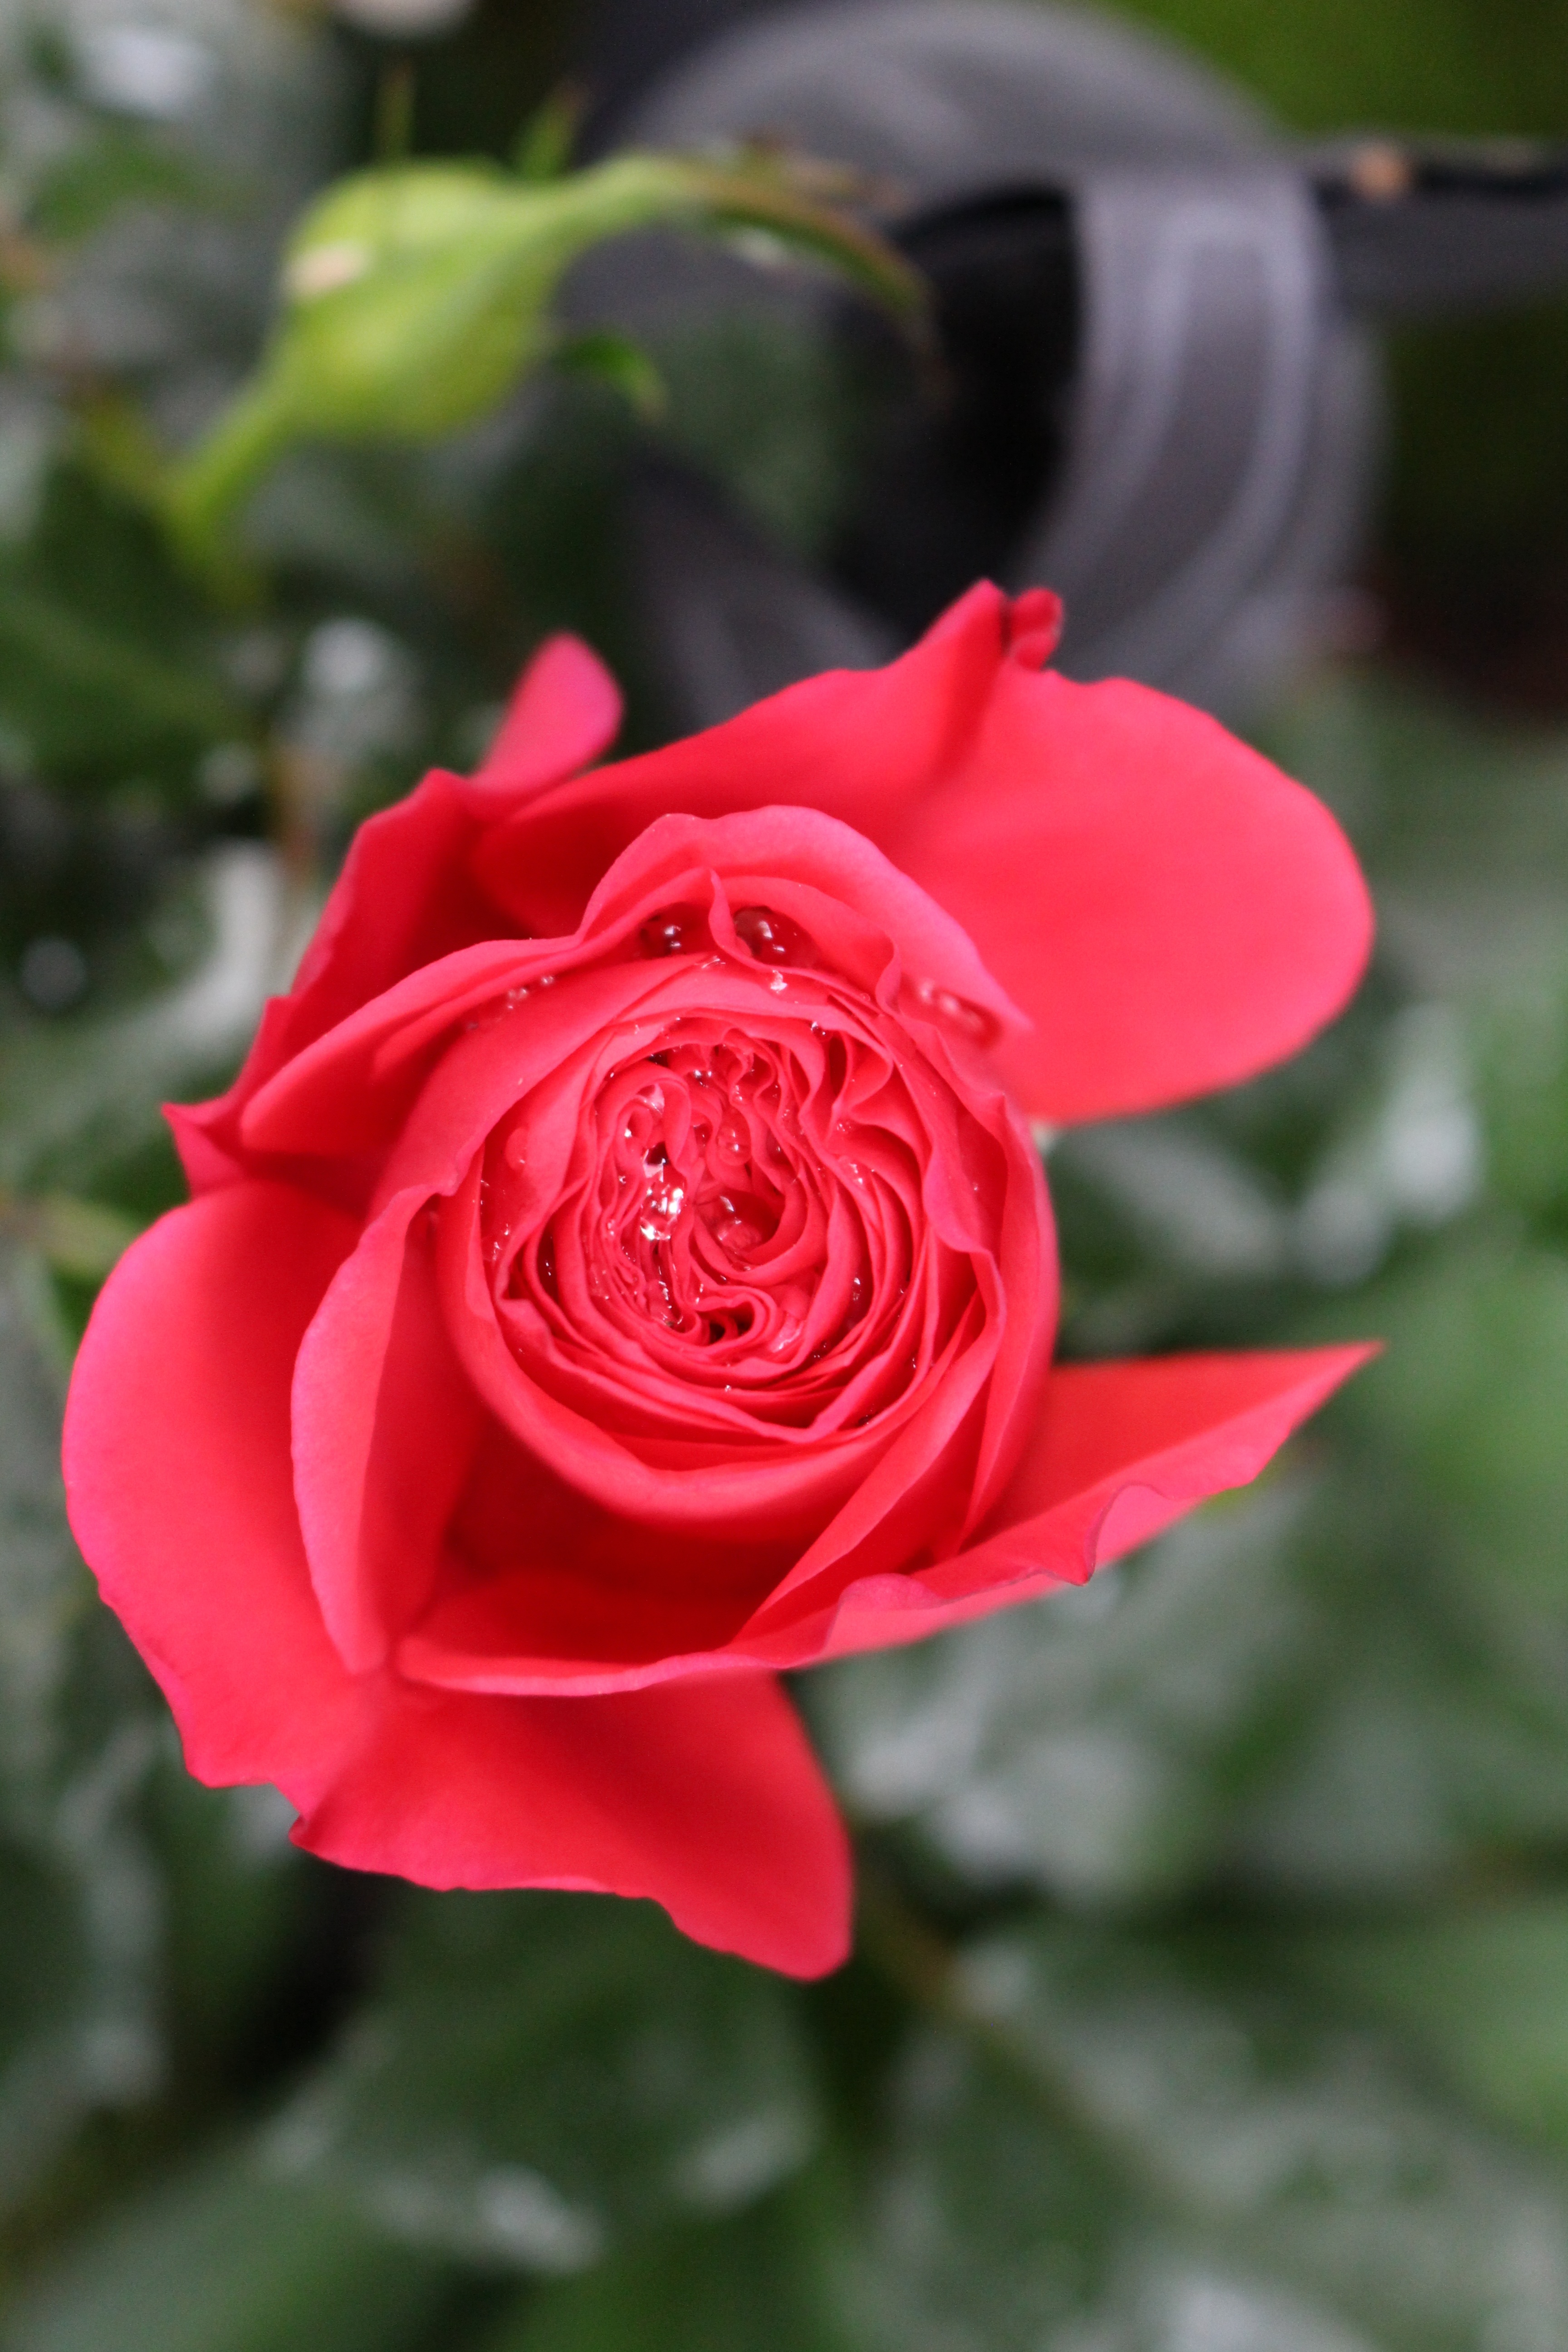
nature, blossom, plant, flower, petal, bloom, rose, red, romance, romantic, garden, pink, close, flora, flowers, beautiful, bud, floribunda, rose bloom, macro photography, flowering plant, garden roses, rose family, plant stem, land plant, rose order